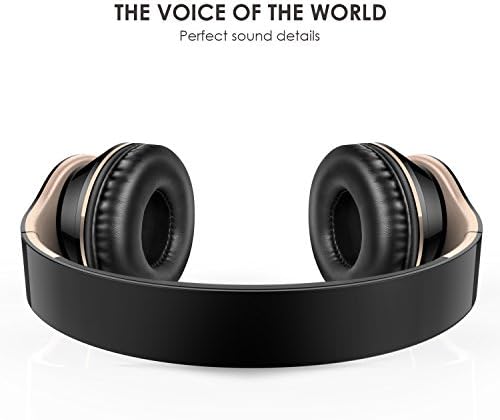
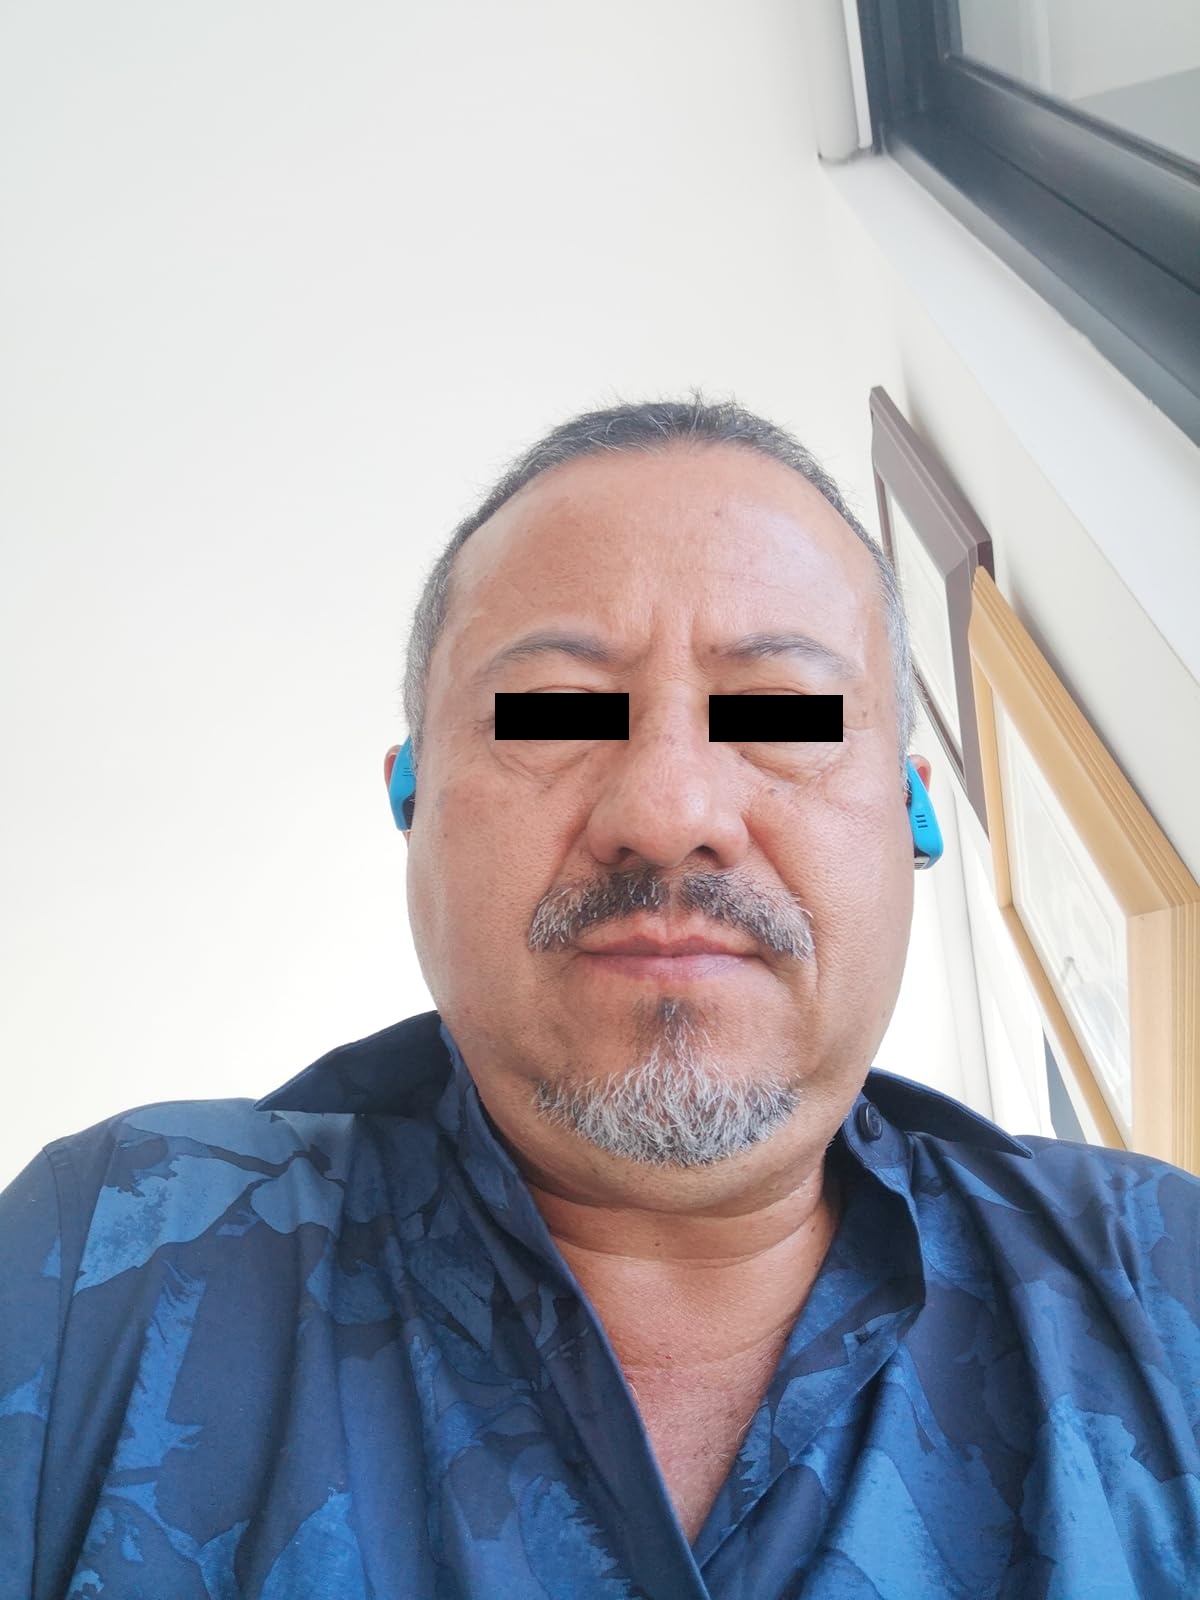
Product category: headphones
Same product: no